50th Attack Squadron

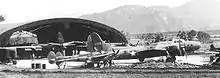
Squadron B-17E Flying Fortress at the Thirteenth Air Depot, Tontouna Airfield, New Caledonia

The squadron was at Hickam during the Japanese attack on Pearl Harbor on 7 December 1941. In April 1942, the 50th was redesignated the 431st Bombardment Squadron. The squadron flew patrol and search mission from the Hawaiian Islands, including air support during the Battle of Midway. In June 1942, shortly after the Battle of Midway, the 11th Group was authorized as a mobile force by the Army Air Forces in order to respond to a Navy request by Admiral Nimitz for long-range armed search planes to locate Japanese fleets, accompanied with firepower to withstand defending Japanese interceptors while tracking the fleet. The 11th Group left Hawaii to support Navy operations in the South Pacific Theater during the Guadalcanal and Northern Solomon Islands Campaigns.